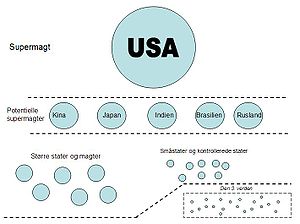
Magtbalanceordning / Unipolaritet
USA står som verdens hersker, dette ses ikke så høj grad mere, men var til stede efter murens fald.
Her har vi én supermagt. Denne er ubestridt størst i økonomi og militær.
En magtbalanceordning er, når individuelle stater eksisterer i ligevægt. Dette betyder, at ingen kan opnå fordele ved aggressiv opførsel. Dette var for eksempel situationen under den kolde krig, hvor der herskede magtbalance mellem øst og vest.